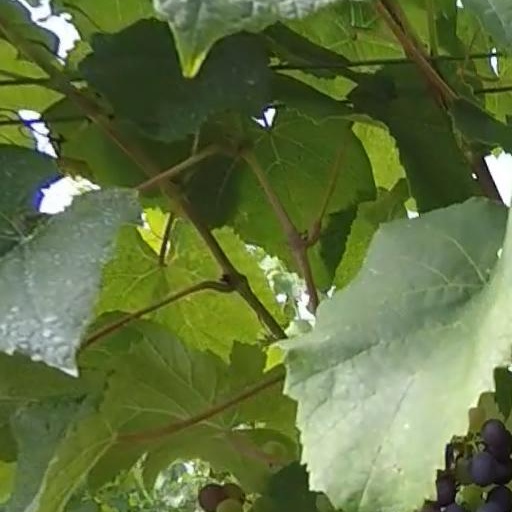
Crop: grape